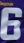
Number: 6